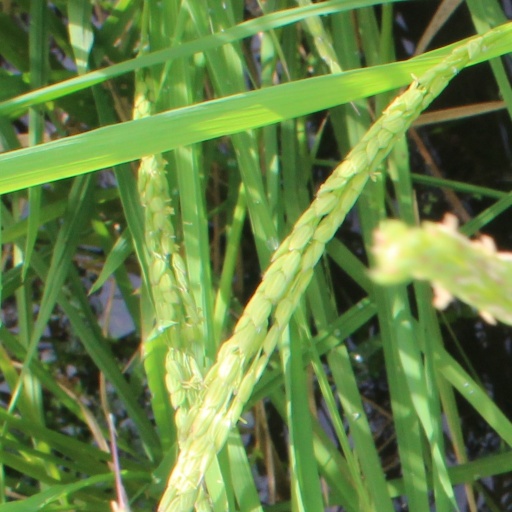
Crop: rice